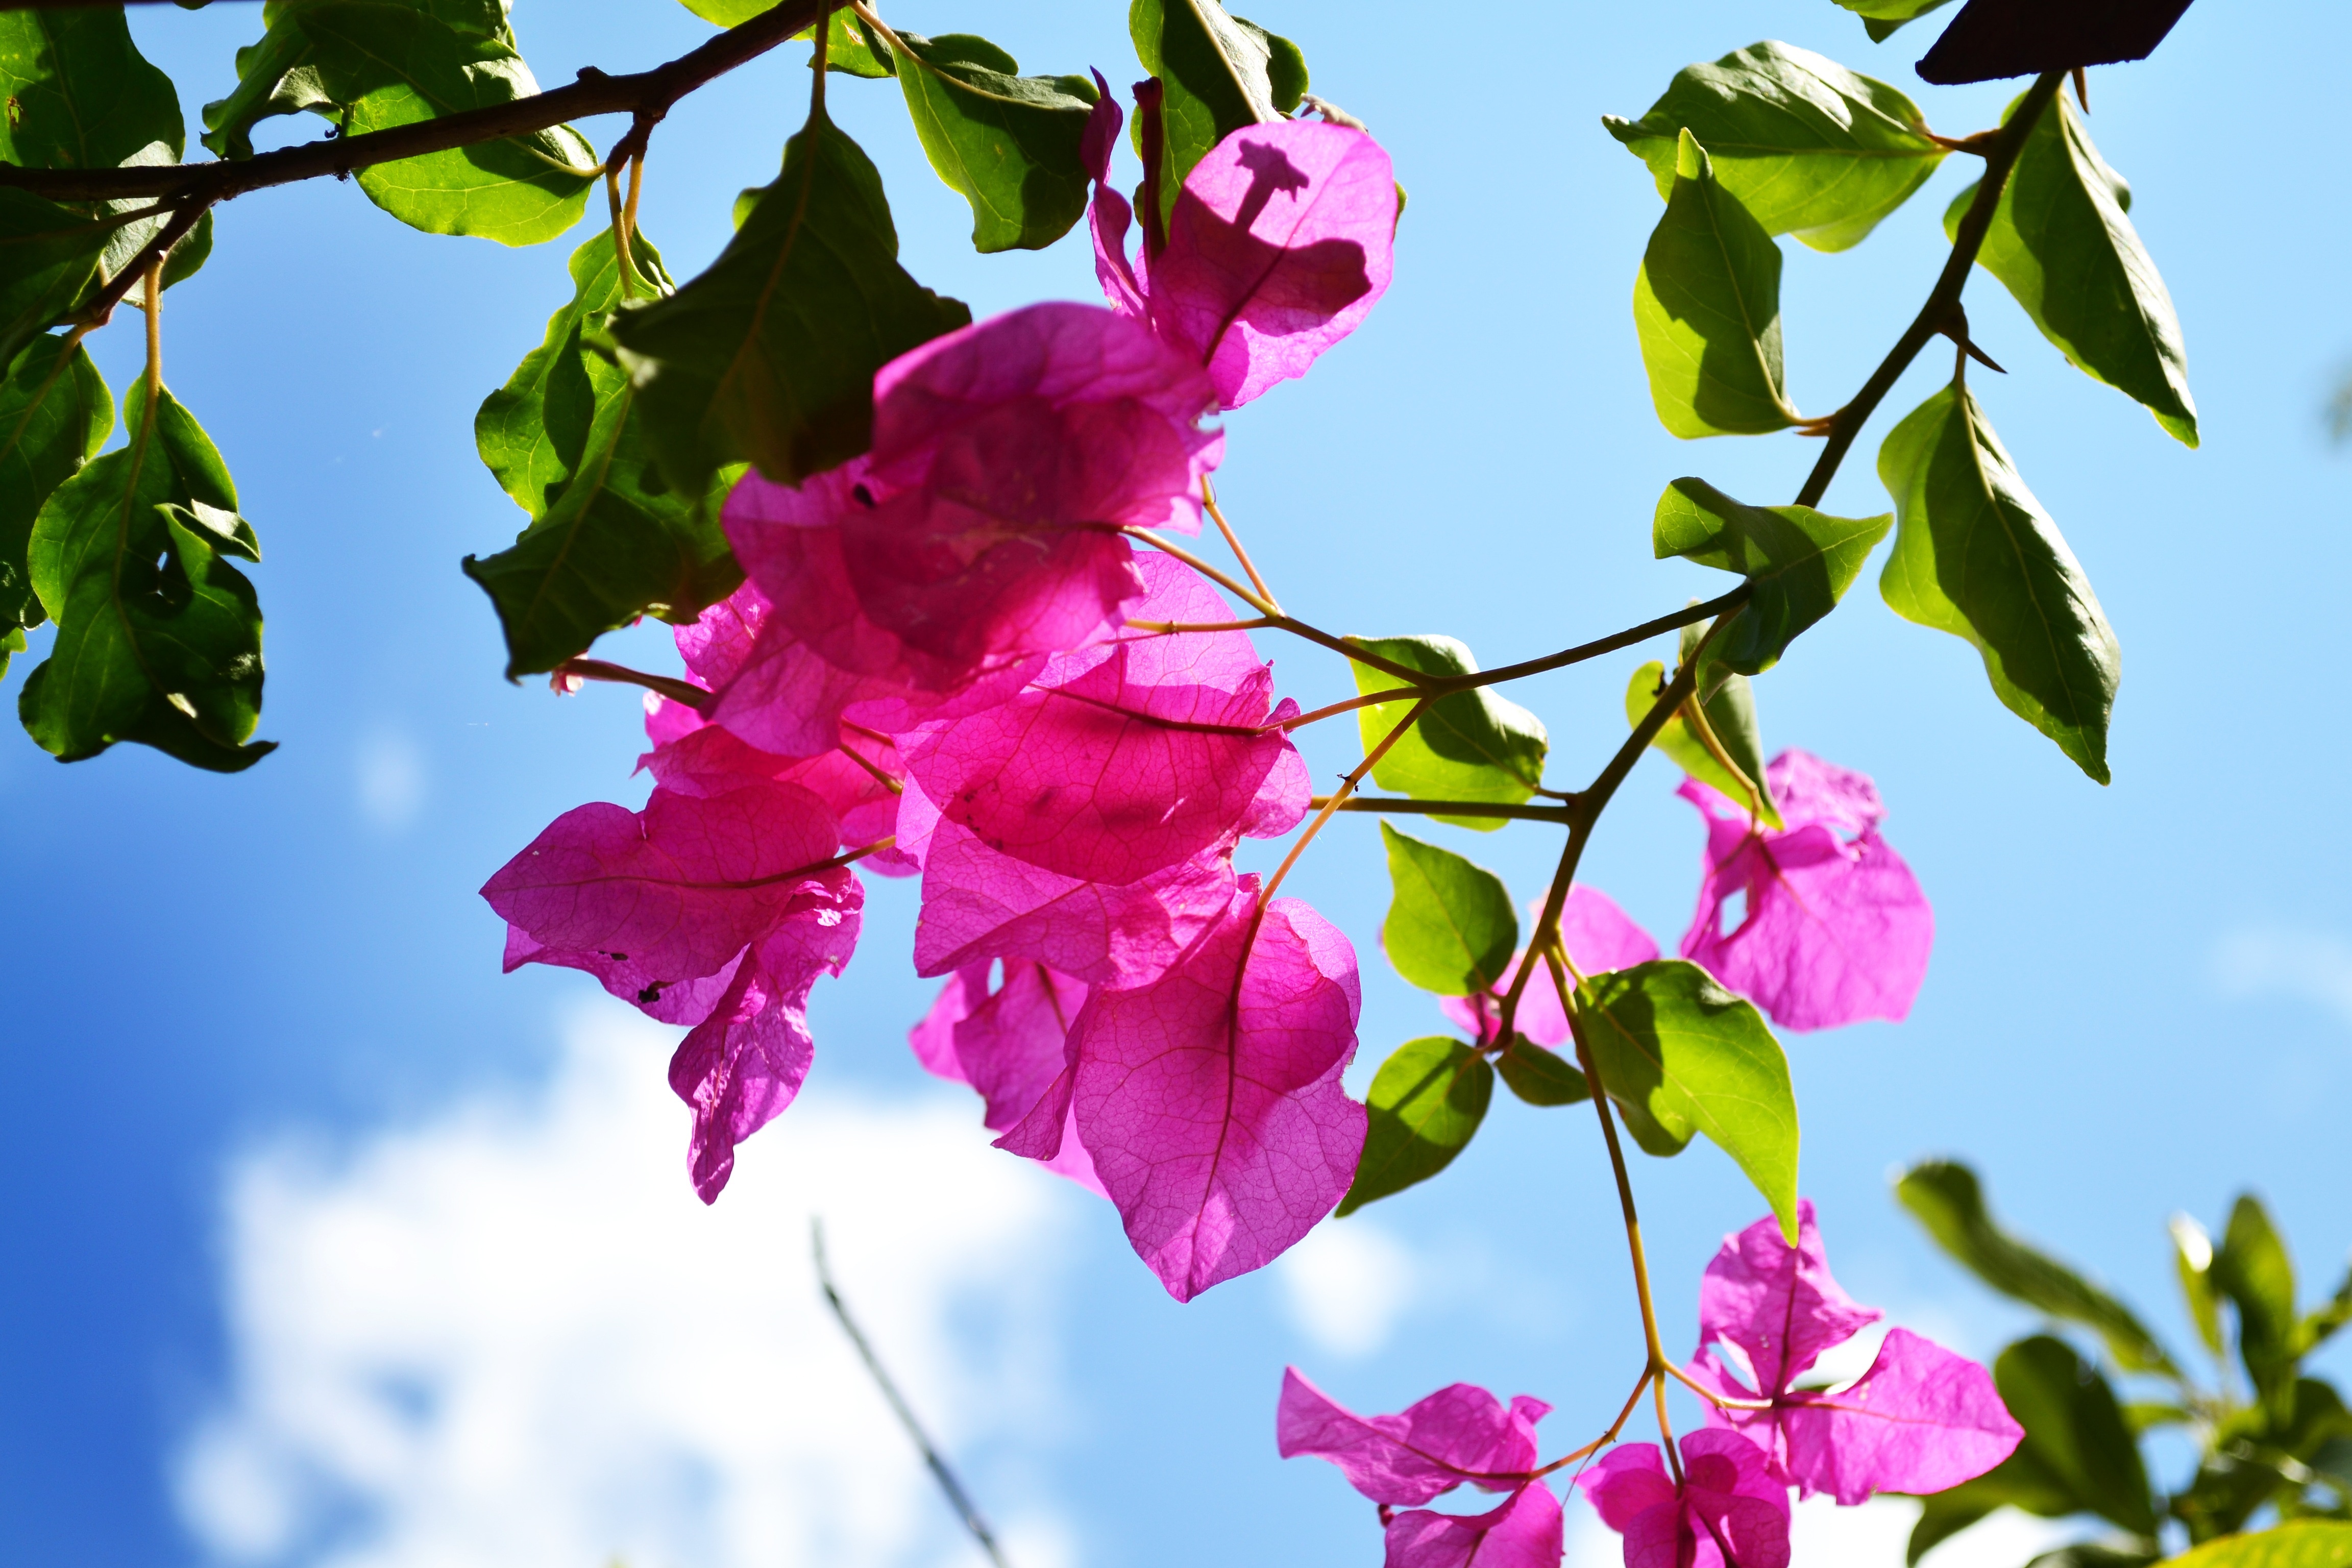
tree, nature, branch, blossom, plant, sky, sunlight, leaf, flower, petal, spring, botany, blue, pink, flora, season, shrub, flowering plant, woody plant, land plant